Suru Suursoo

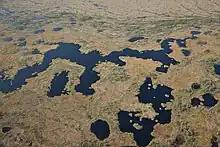
Suru Suursoo

Suru Suursoo is a bog in Harju County, Estonia. The bog is part of Põhja-Kõrvemaa Nature Reserve.